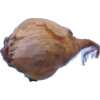
Label: onion